Xaphan

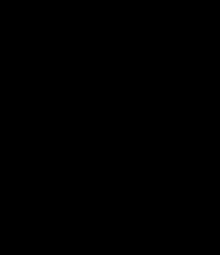
Image of Xaphan (Za-FAN) from Collin de Plancy's Dictionnaire infernal

Xaphan is one of the fallen angels that rebelled with Lucifer against God, and is a demon of the 2nd rank.